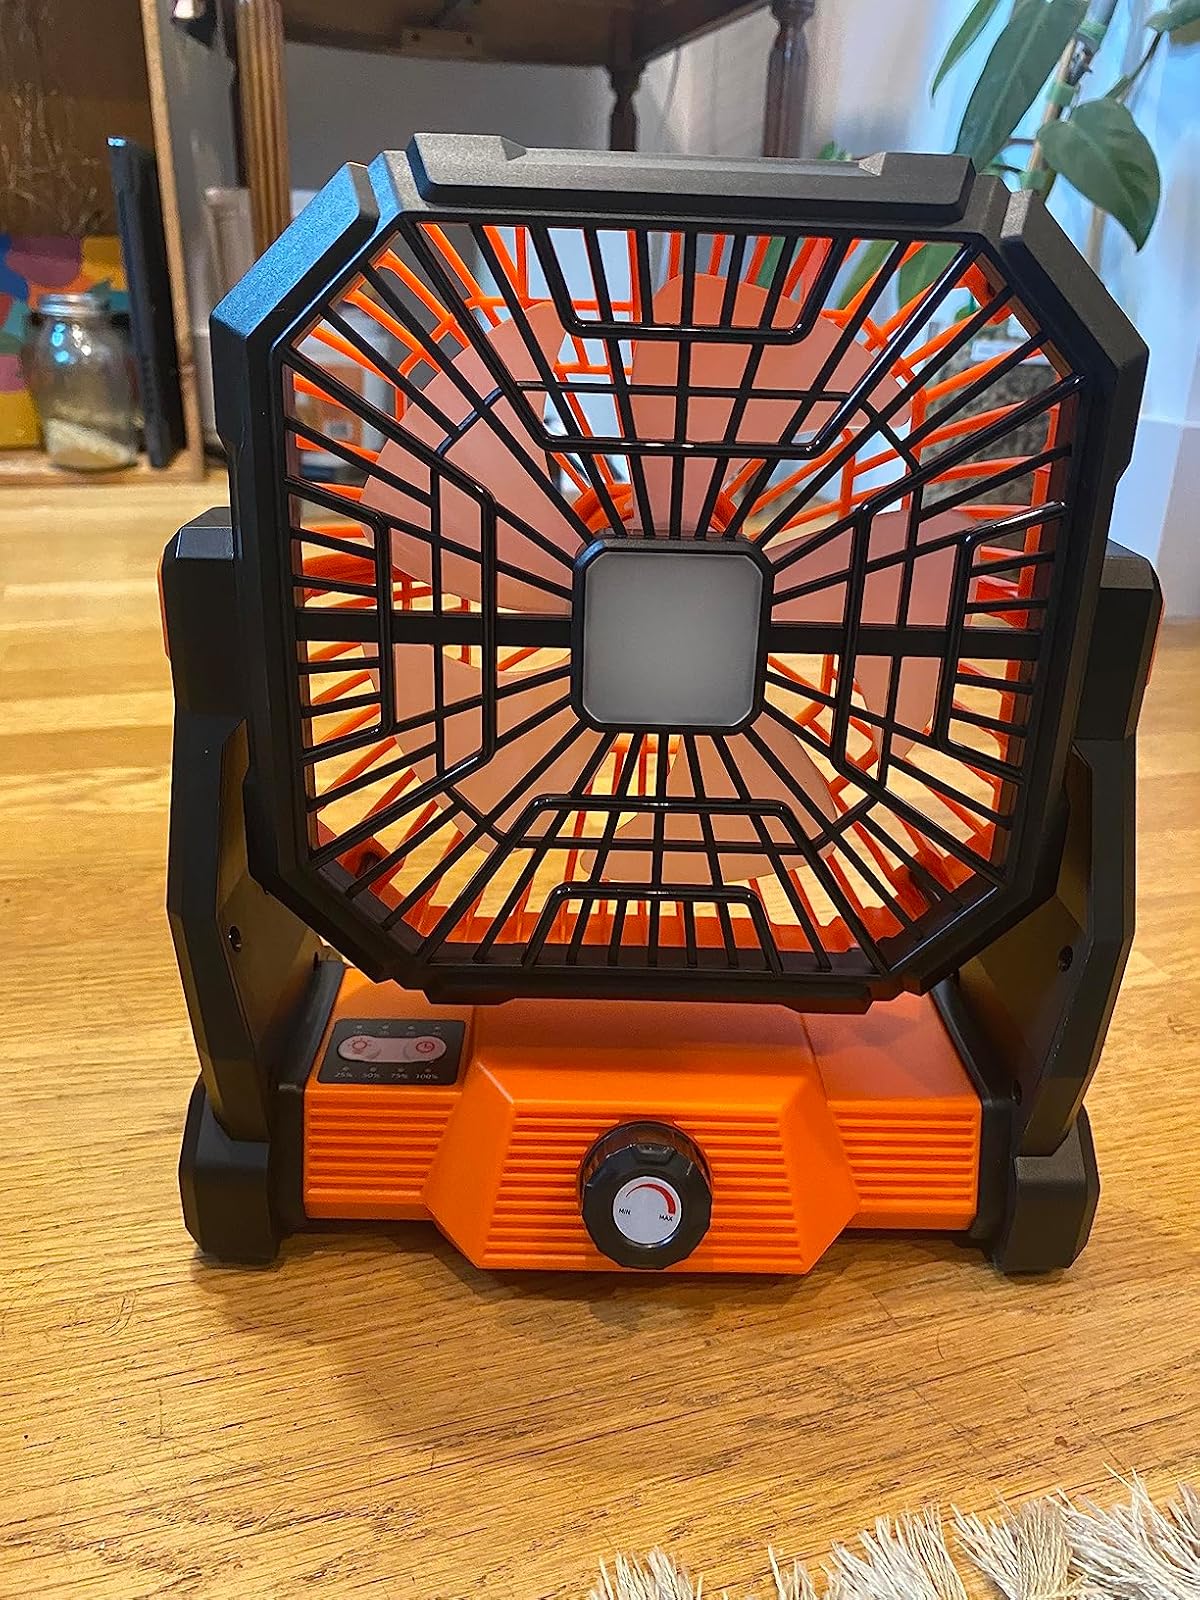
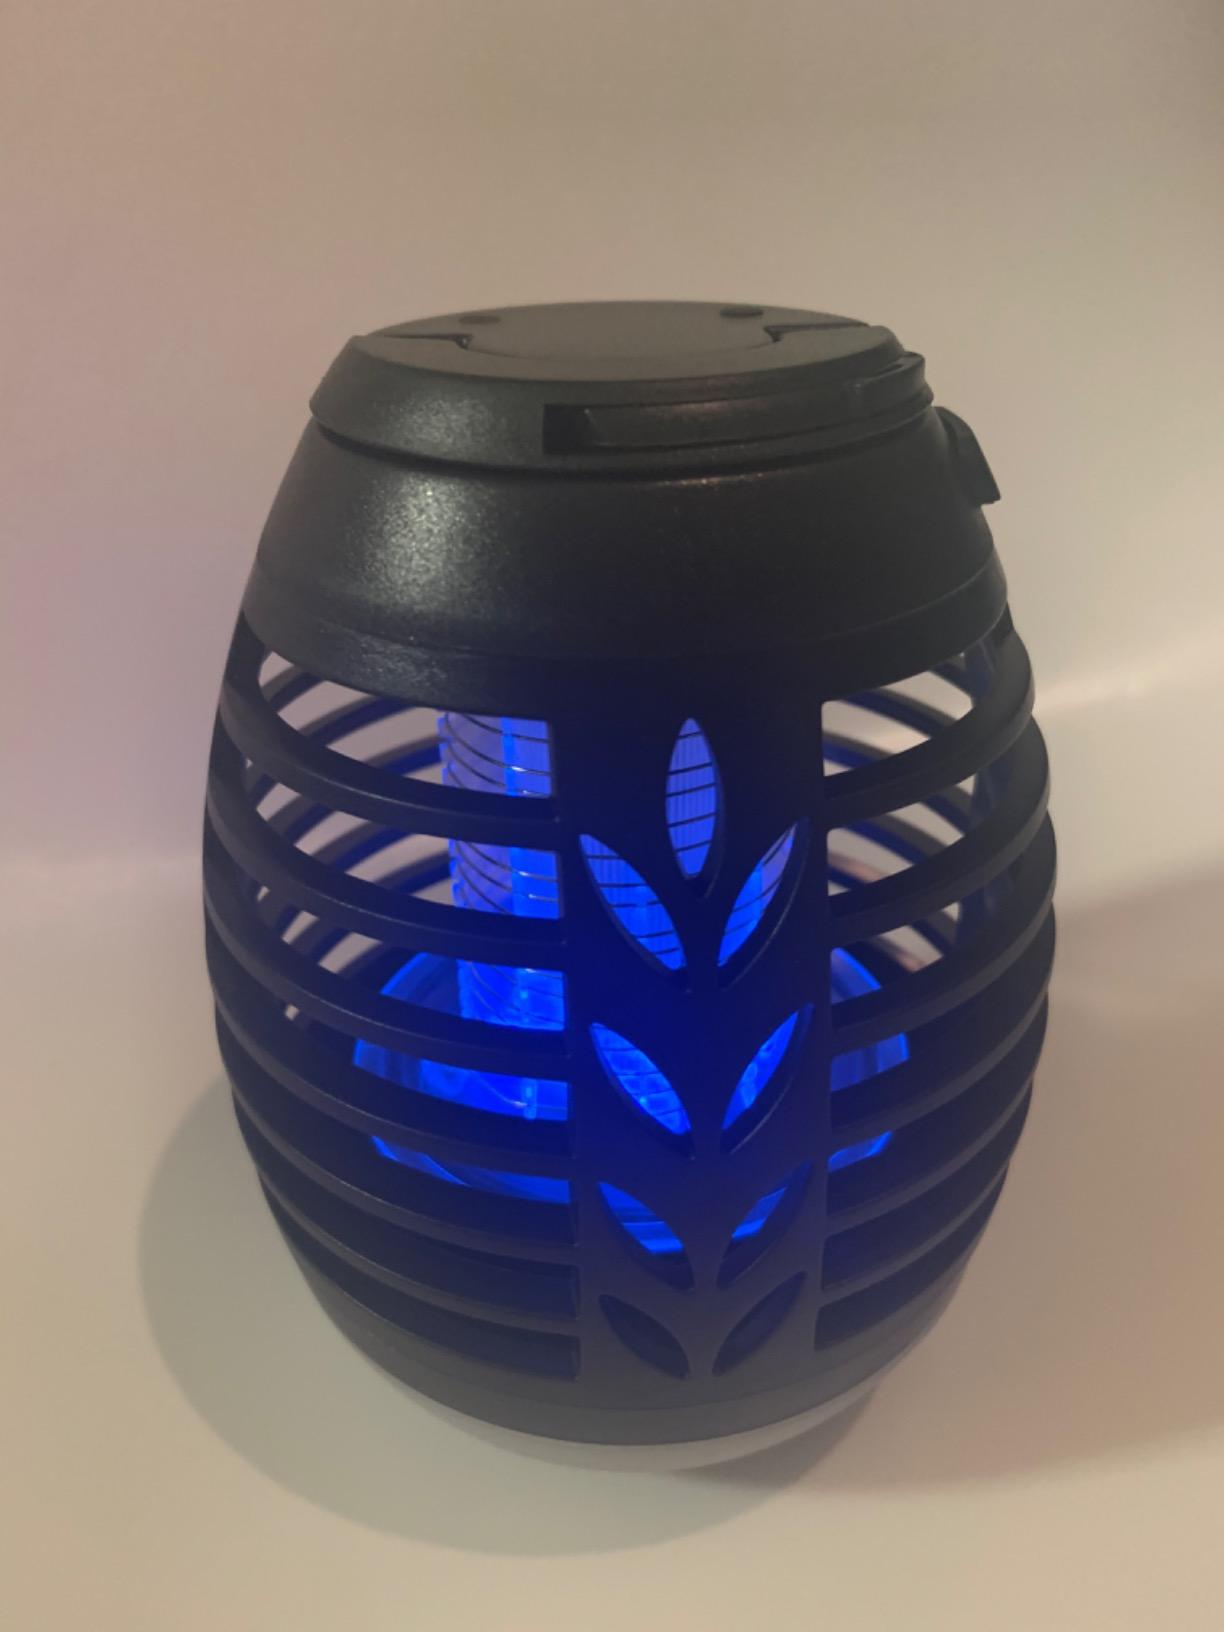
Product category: lantern
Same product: no